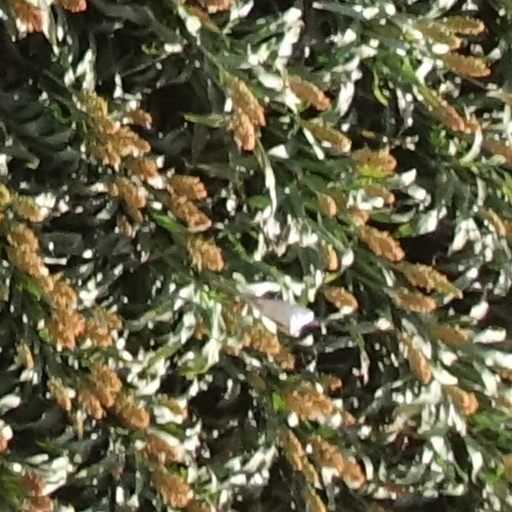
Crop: sorghum